Jan Kopic

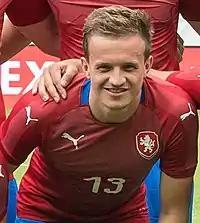
Kopic in 2018

Jan Kopic (born 4 June 1990) is a Czech professional footballer who plays as a midfielder for Viktoria Plzeň in the Czech First League. He has represented the Czech Republic at under-21 level. Kopic is the younger brother of Czech footballer Milan Kopic.